Mary Poppins Returns

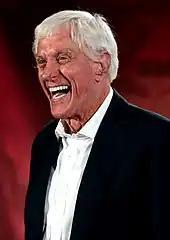
Dick Van Dyke, who played Mr. Dawes Sr. in the 1964 film, appears in the film as Mr. Dawes Jr., a role originated by Arthur Malet in the previous film.

Besides the animated counterparts of the characters done by Firth, Swift, and Holdbrook-Smith, the rest of the voice roles consist of: